Va'etchanan

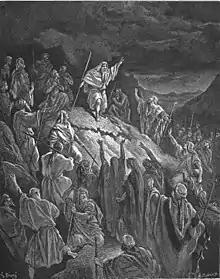
Mattathias appealing to Jewish refugees (illustration by Gustave Doré from the 1866 "La Sainte Bible")

With the Cities of Refuge in Deuteronomy 4:41–43 and 19:1–13 and Numbers 35:9–34, Divine intervention replaces a system of vengeance with a system of justice, much as in the play of the 5th century BCE Greek playwright Aeschylus "The Eumenides", the third part of "The Oresteia", Athena’s intervention helps to replace vengeance with trial by jury.